Tassili Mushroom Figure

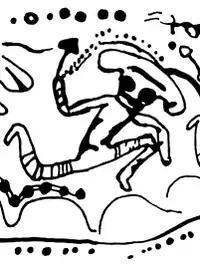
One of the Tassili figures referred to as having a mushroom-shaped head and supposedly holding a mushroom.

The mushroom-like silhouette type has been variously interpreted by researchers as an arrowhead, oar (according to ethnographer Fabrizio Mori, 1975), a vegetable (probably a flower, according to Henri Lhote), or an undefined enigmatic symbol. In one of the panels, several masked anthropomorphic figures appear to be dancing and holding mushroom-like objects. A publication by the US Forest Service has noted that "The oldest known petroglyph depicting the use of psychoactive mushrooms comes from the rock shelters at Tassili n'Ajjer" and that "It is postulated that the mushrooms depicted on the 'mushroom shaman' are "Psilocybe" mushrooms." Other drawings with mushroom-like features appear on petroglyphs in the region.